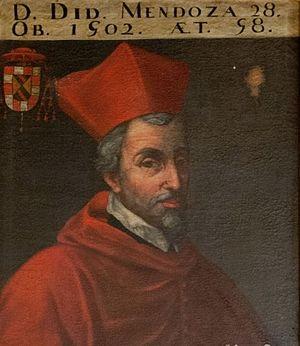
Diego Hurtado de Mendoza y Quiñones, le cardinal d'Espagne ou le cardinal de Séville, est un cardinal espagnol du XVᵉ siècle et du début du XVIᵉ siècle. Il est un neveu du cardinal Pedro González de Mendoza, le Grand Cardinal d'Espagne, son protecteur. Autres cardinaux de la famille sont Francisco Mendoza de Bobadilla et Íñigo López de Mendoza y Zúñiga.